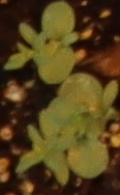
Label: Flax